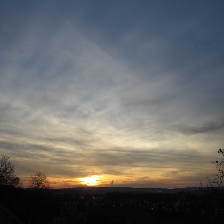
Cloud type: Cirrostratus